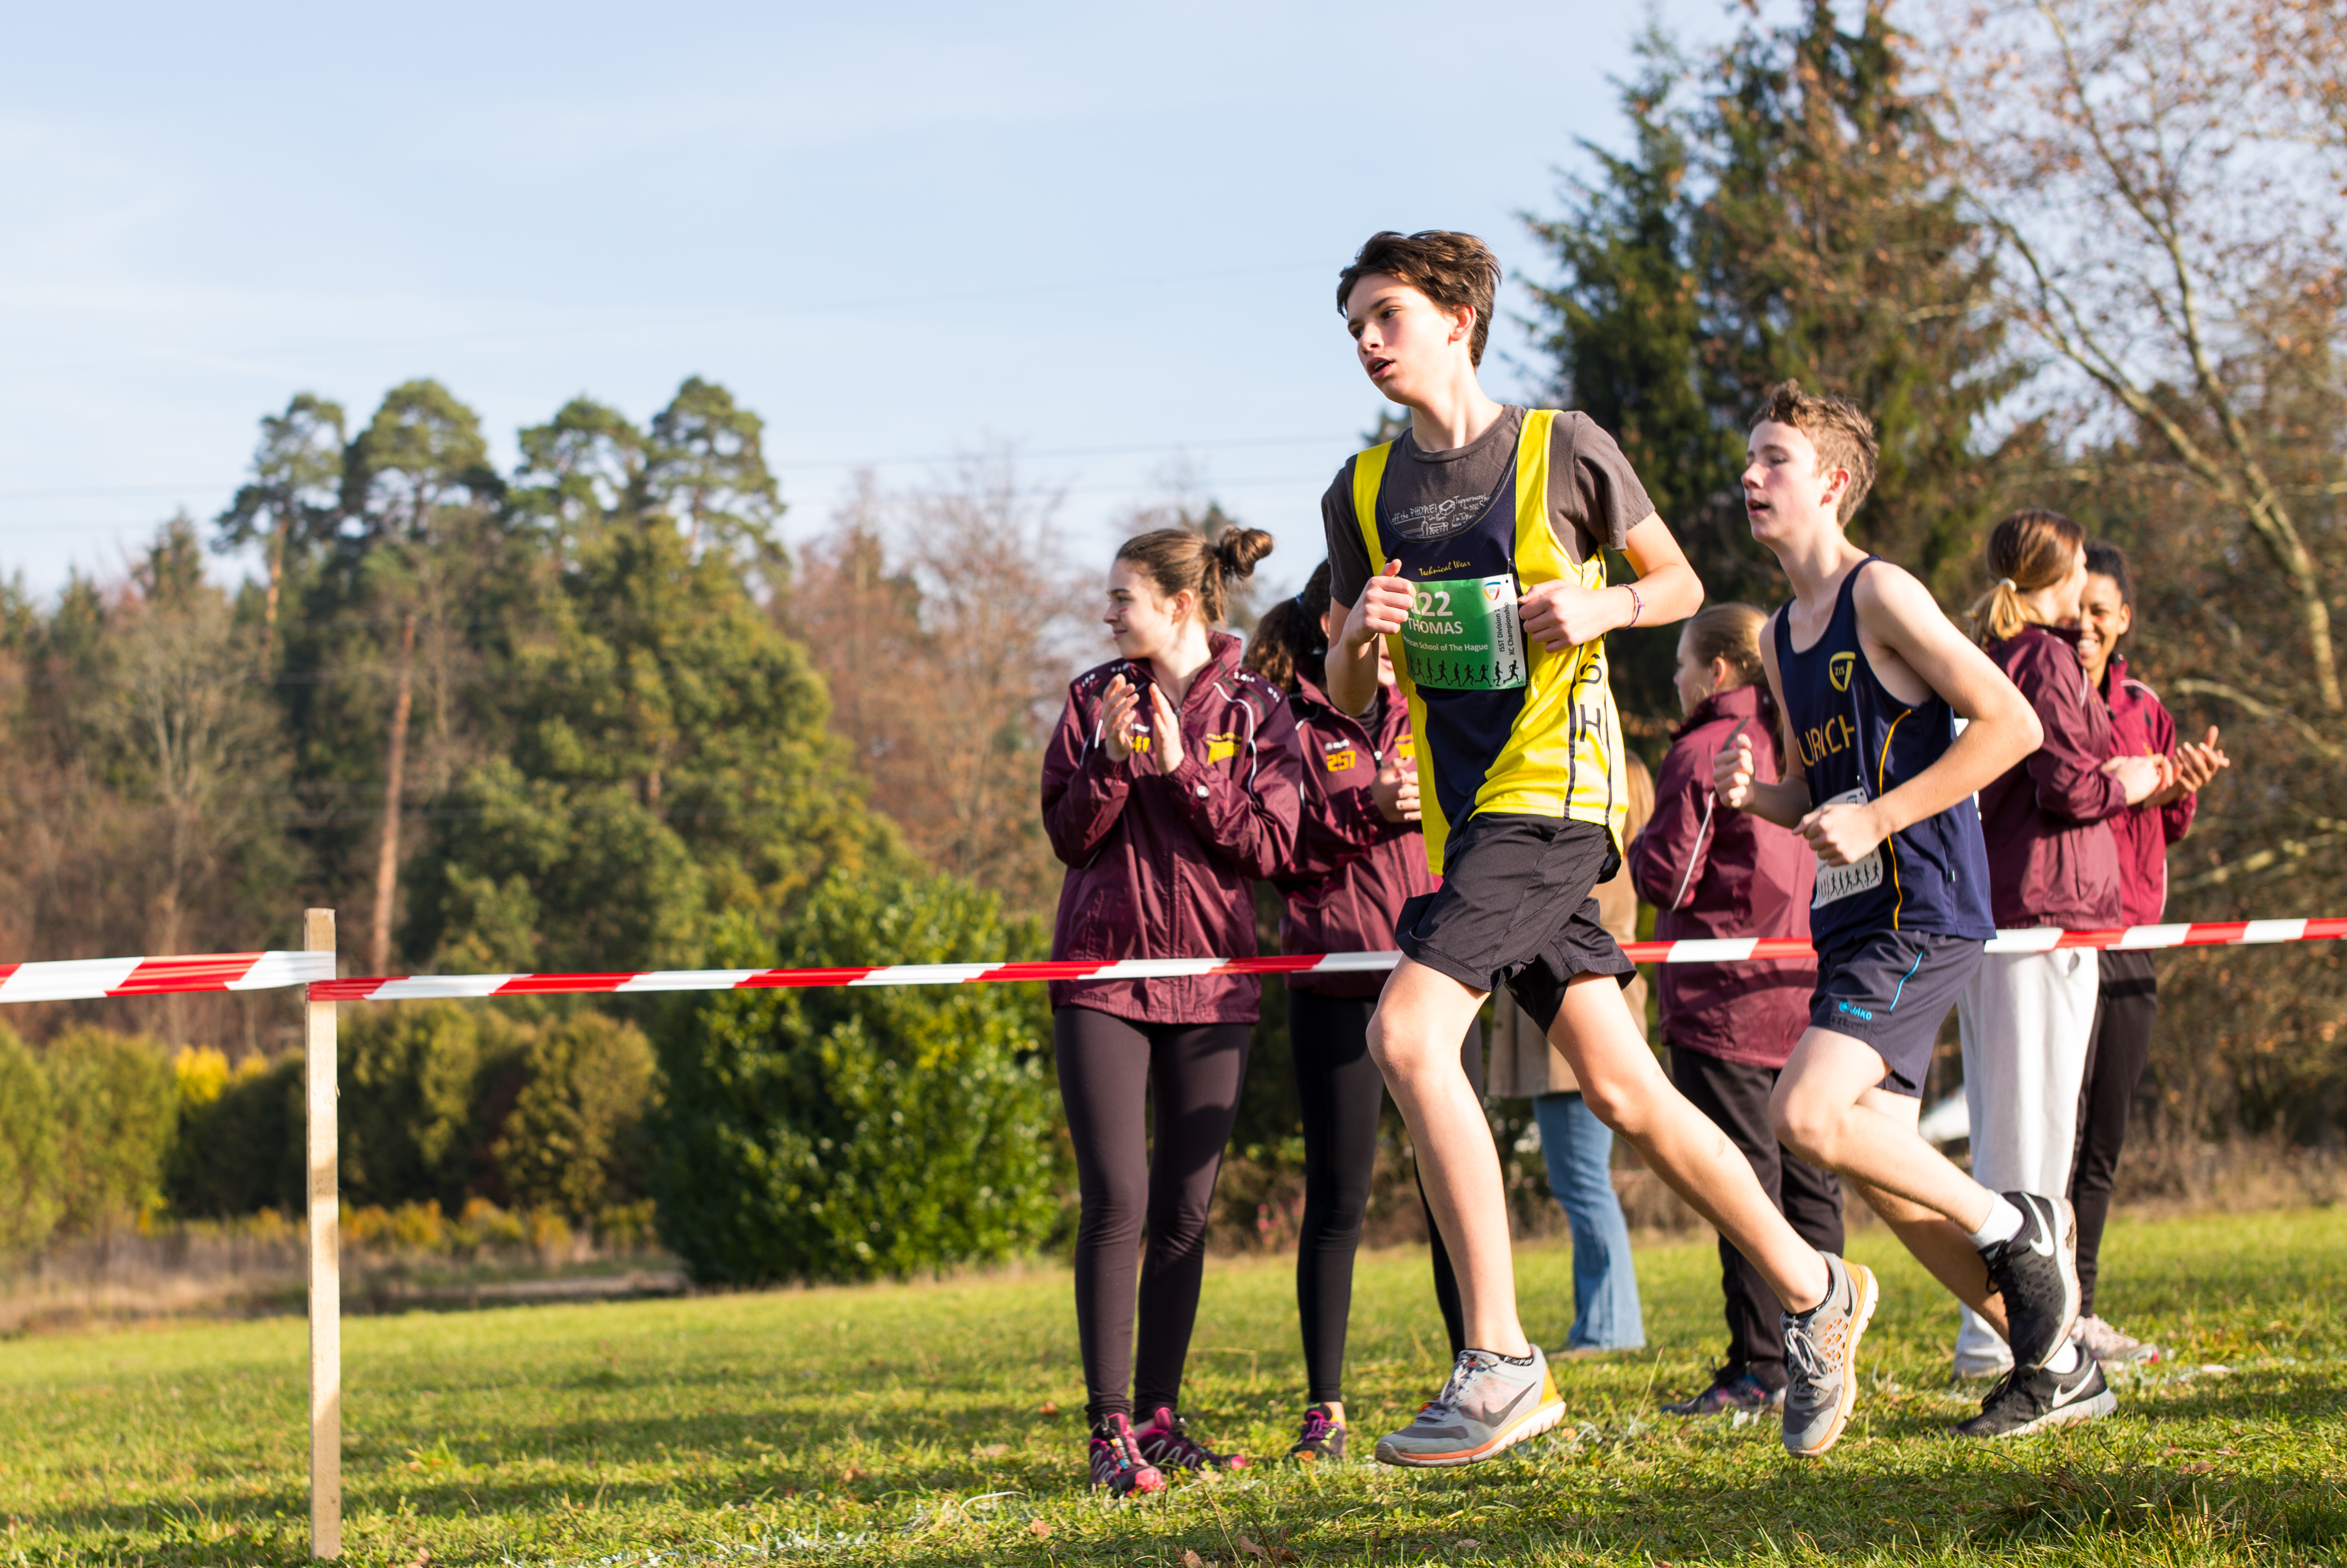
person, trail, running, run, country, recreation, jumping, europe, runner, cross, ash, 2015, race, hague, m, american, team, sports, boys, 50, switzerland, school, zurich, runners, endurance, junior, leica, 240, summilux, varsity, athletics, meet, isst, tournament, xc, physical exercise, outdoor recreation, human action, endurance sports, duathlon, cross country running